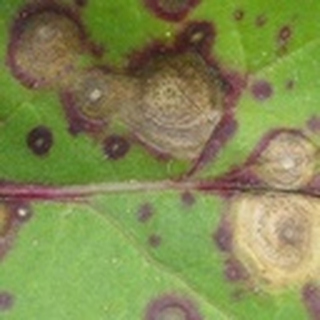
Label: cotton_target_spot